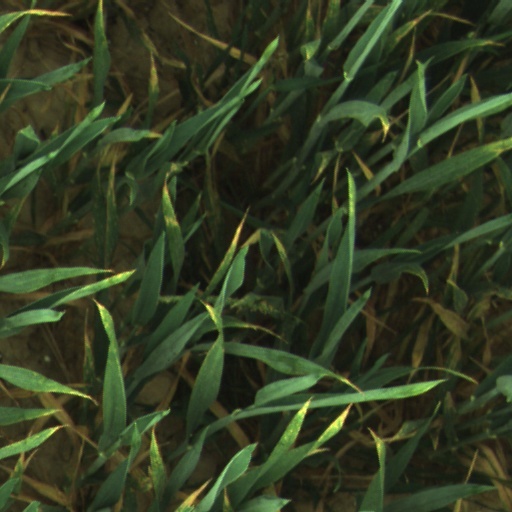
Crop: wheat